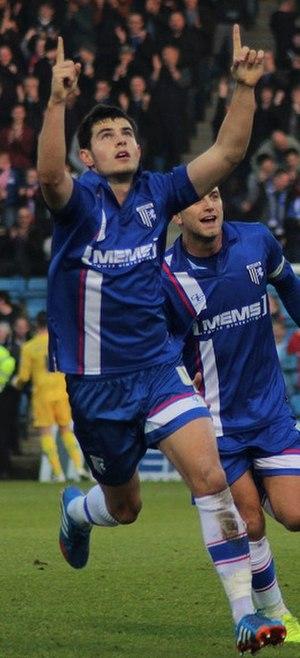
John Egan, né le 20 octobre 1992 à Cork, est un footballeur international irlandais qui évolue au poste de défenseur à Sheffield United.